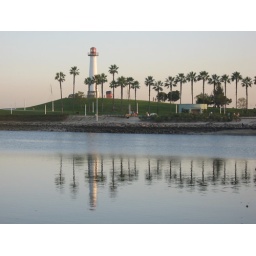
Reflection of lighthouse and palm trees in the Dana Point Harbor.